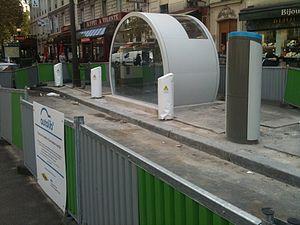
Station Autolib' en installation à Paris, 24 boulevard Diderot.
Autolib’ était un service public d'autopartage de voitures électriques en libre-service disponible dans l'agglomération parisienne entre 2011 et 2018. La conception des Bluecar utilisées ainsi que l'exploitation du service ont été confiées au groupe Bolloré par le syndicat Autolib' et Vélib' Métropole.